Maurzyce Bridge

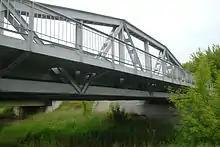
Ground level view

As the task of building such a structure was considered extremely risky, the K. Rudzki i S-ka Company was chosen as the main contractor, fabricator and builder. The company with its seat in Warsaw and a large factory in Mińsk Mazowiecki was among the most experienced bridge building companies in Central and Eastern Europe at the time. Established in 1853, in late 19th and early 20th century the company was the only firm in the entire Russian Empire to construct difficult bridges in remote locations. Almost 20% of all bridges constructed in Russia in that period were built by Konstanty Rudzki and his engineers. Altogether in the first two decades of 20th century the company built 5,000 metres of steel road bridges and 24,000 metres of various rail bridges for 37 different railway companies, in addition to providing them with a net of over 2 million metres of water pipelines. Among the steel bridges constructed by K. Rudzki were Warsaw's Poniatowski Bridge, but also most of Trans-Siberian Railway's river crossings, including the 1916 Khabarovsk Bridge (at over 2,500 metres of length for decades the longest bridge in Euro-Asia). The company also built bridges for the Saint Petersburg–Warsaw Railway, Amur Railway, Ussuri Railway and Chinese Eastern Railway, among others. Yet, even with such experience, the construction of the bridge across Słudwia near Łowicz proved to be a difficult task.